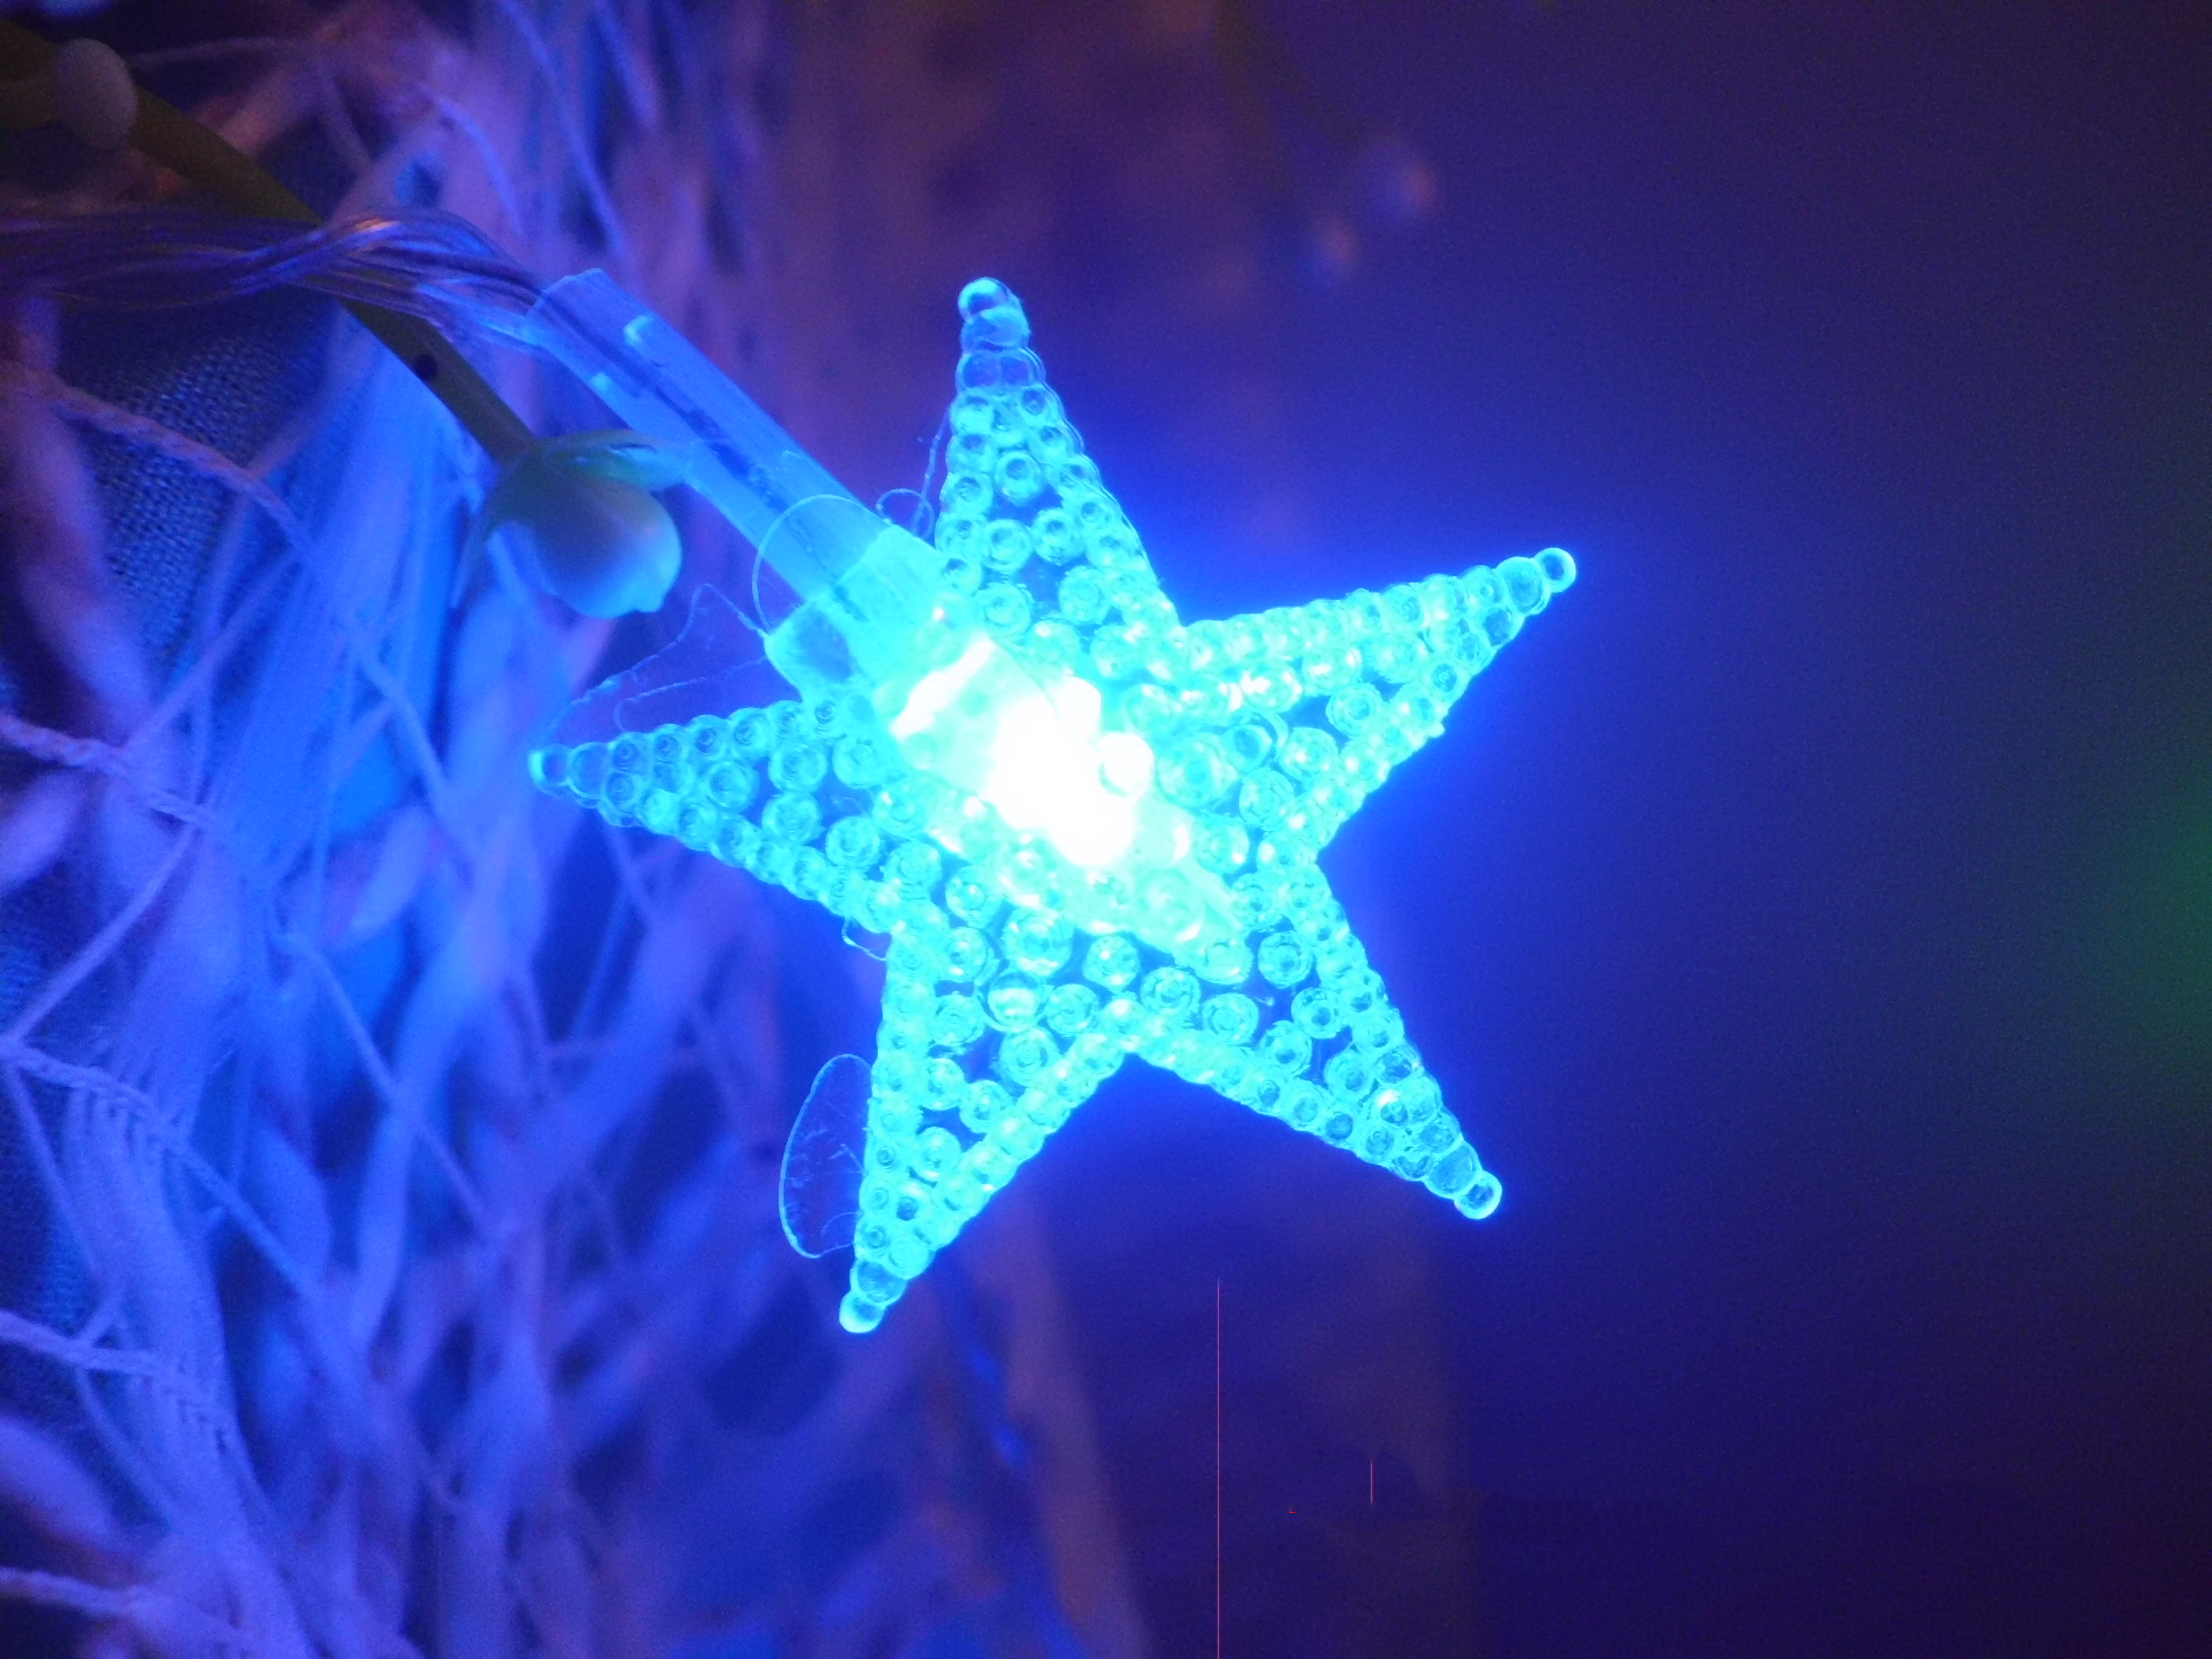
christmas, star, blue color, blue, cobalt blue, light, electric blue, majorelle blue, lighting, azure, marine biology, echinoderm, marine invertebrates